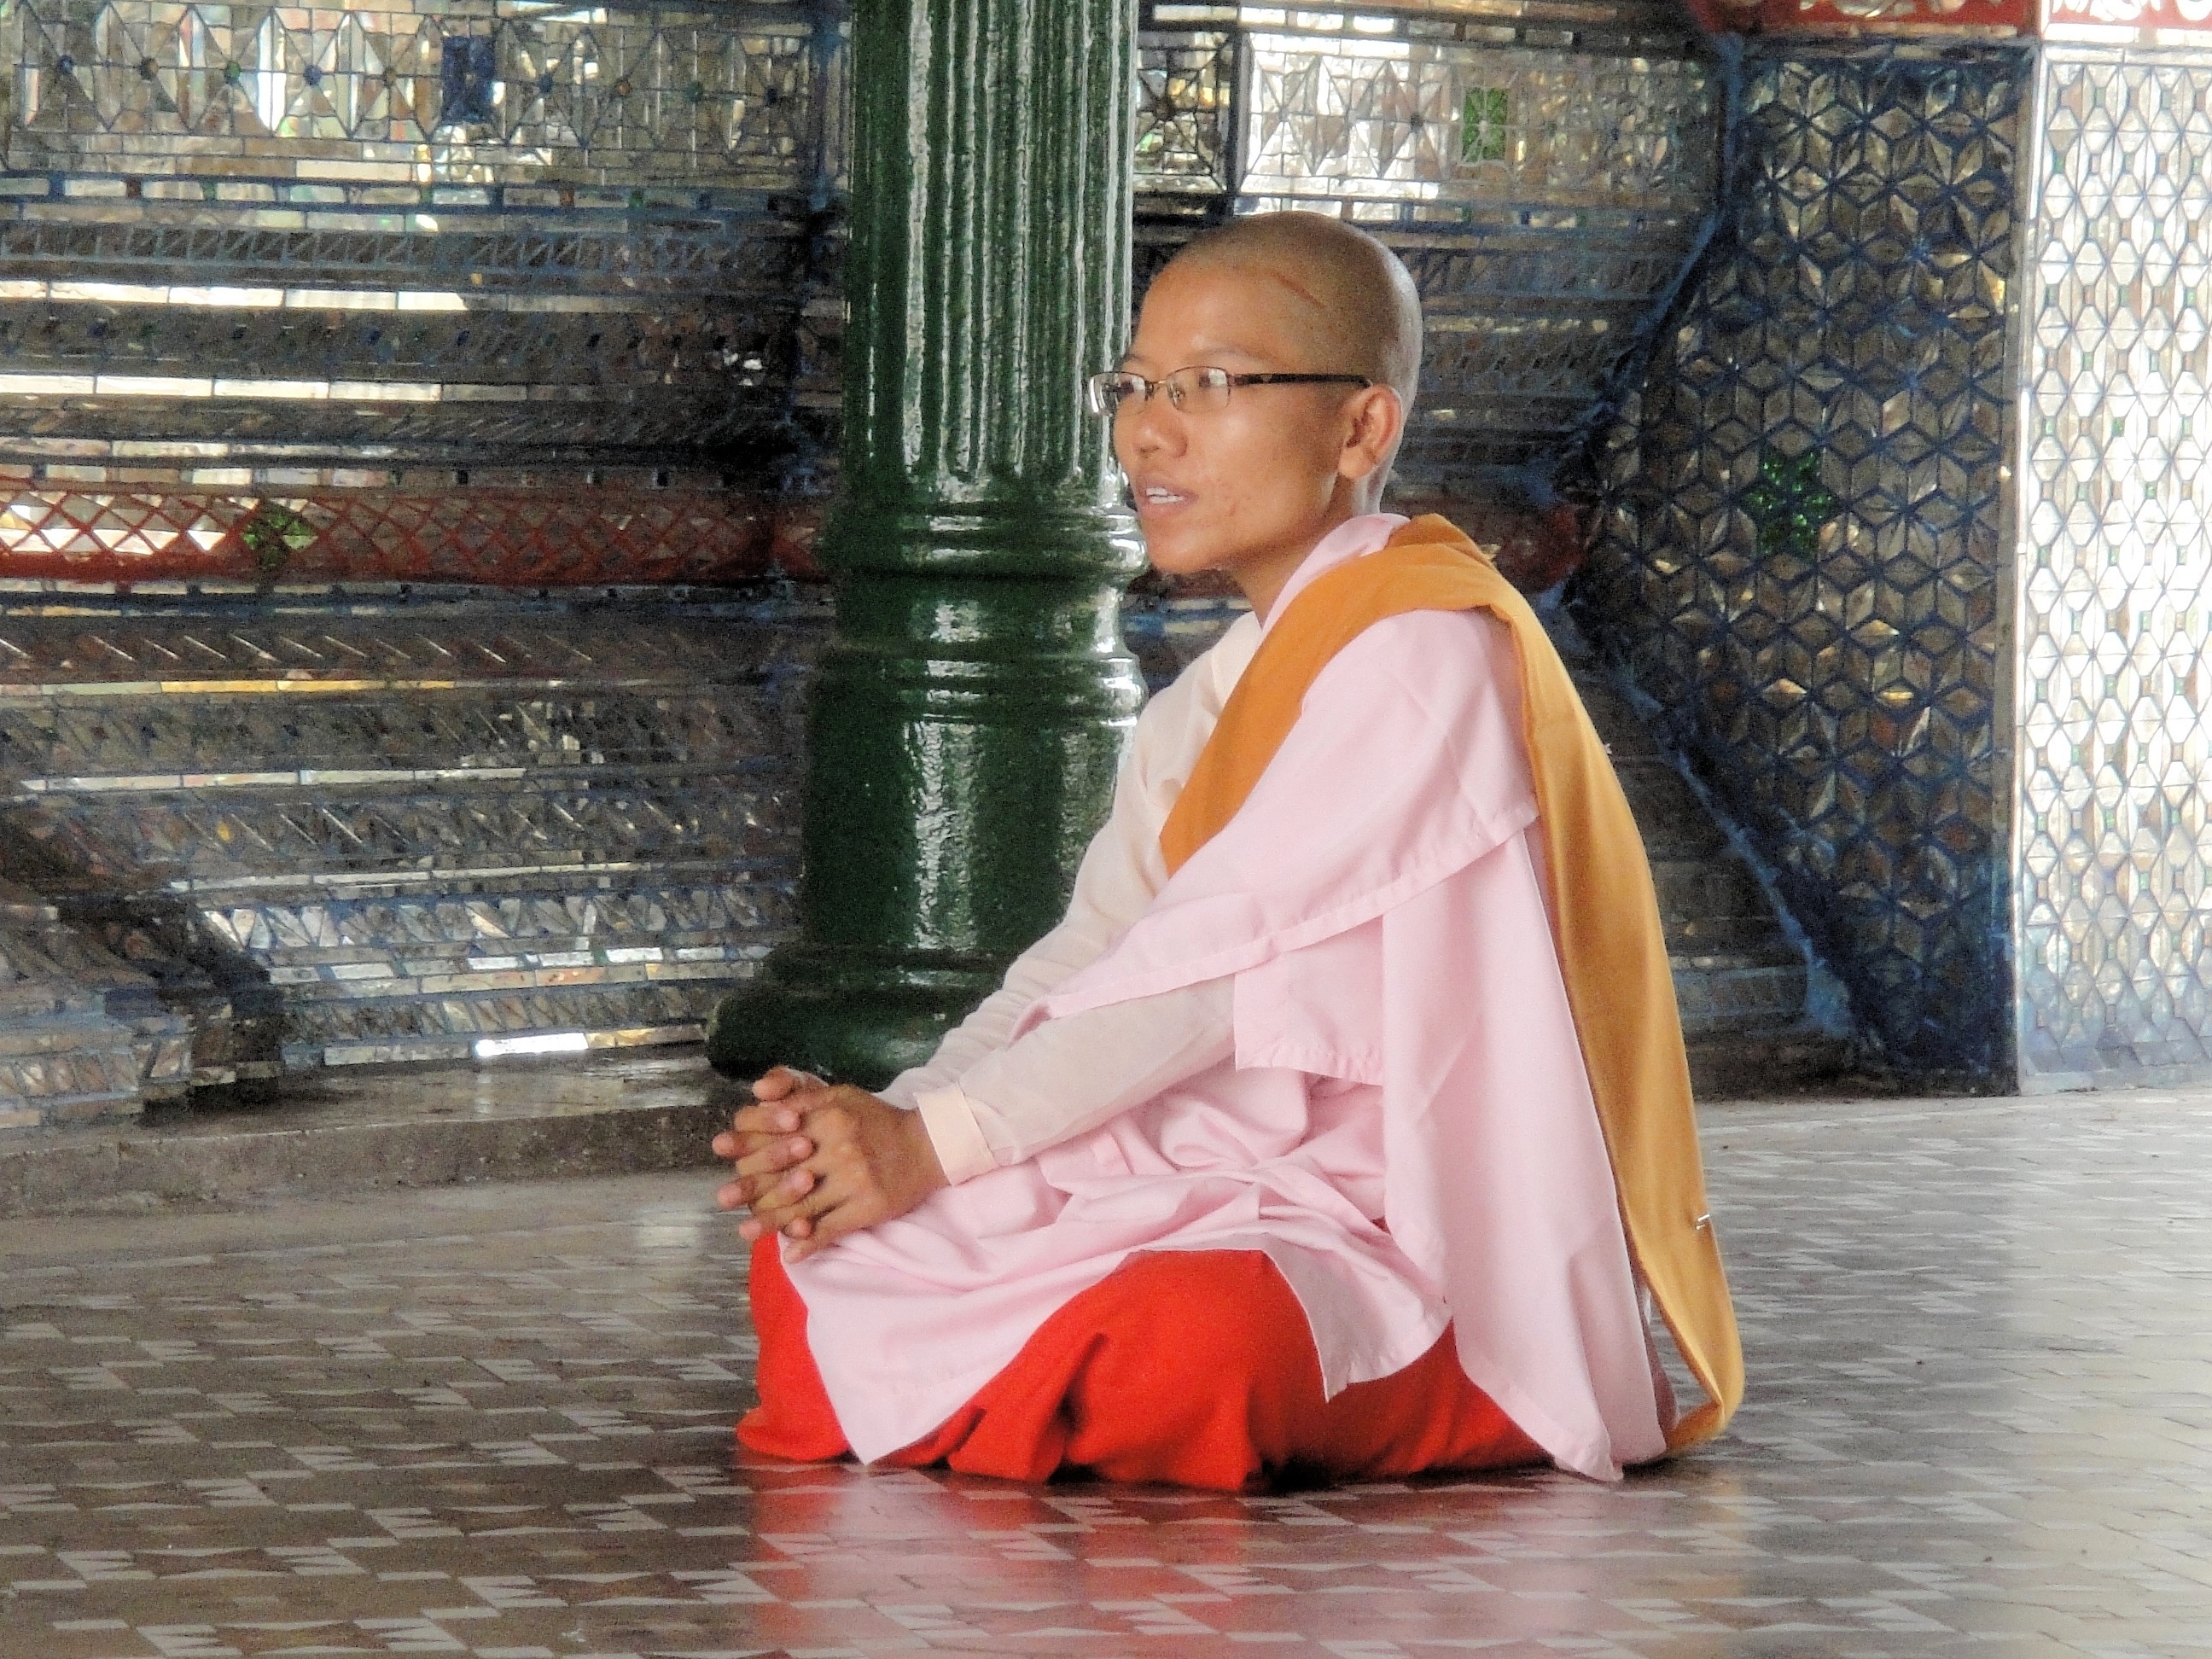
person, woman, serene, monk, buddhism, pink, sit, nun, temple, monastery, costume, myanmar, burma